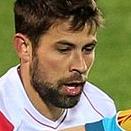
Age: 27